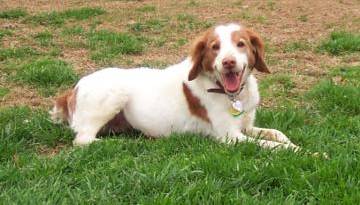
Label: dog